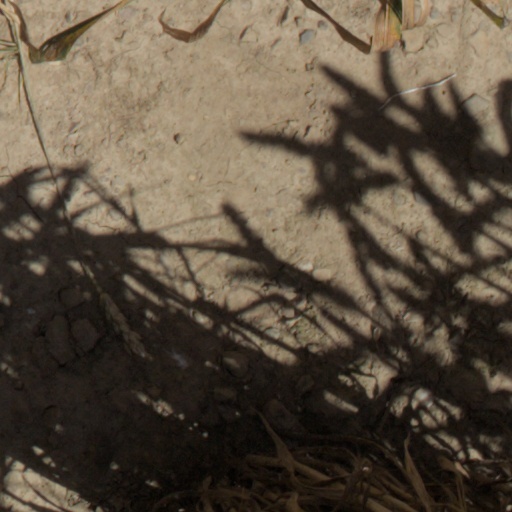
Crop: wheat